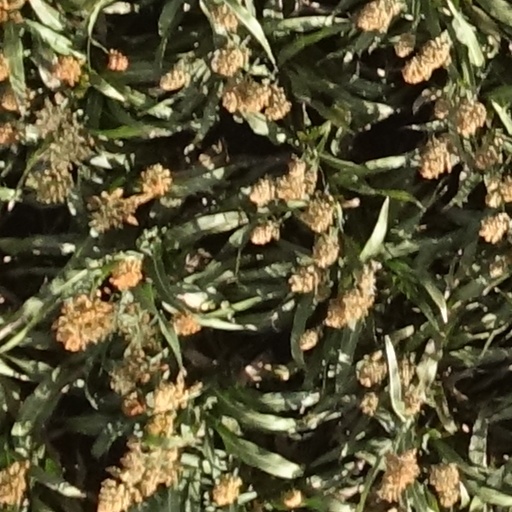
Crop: sorghum